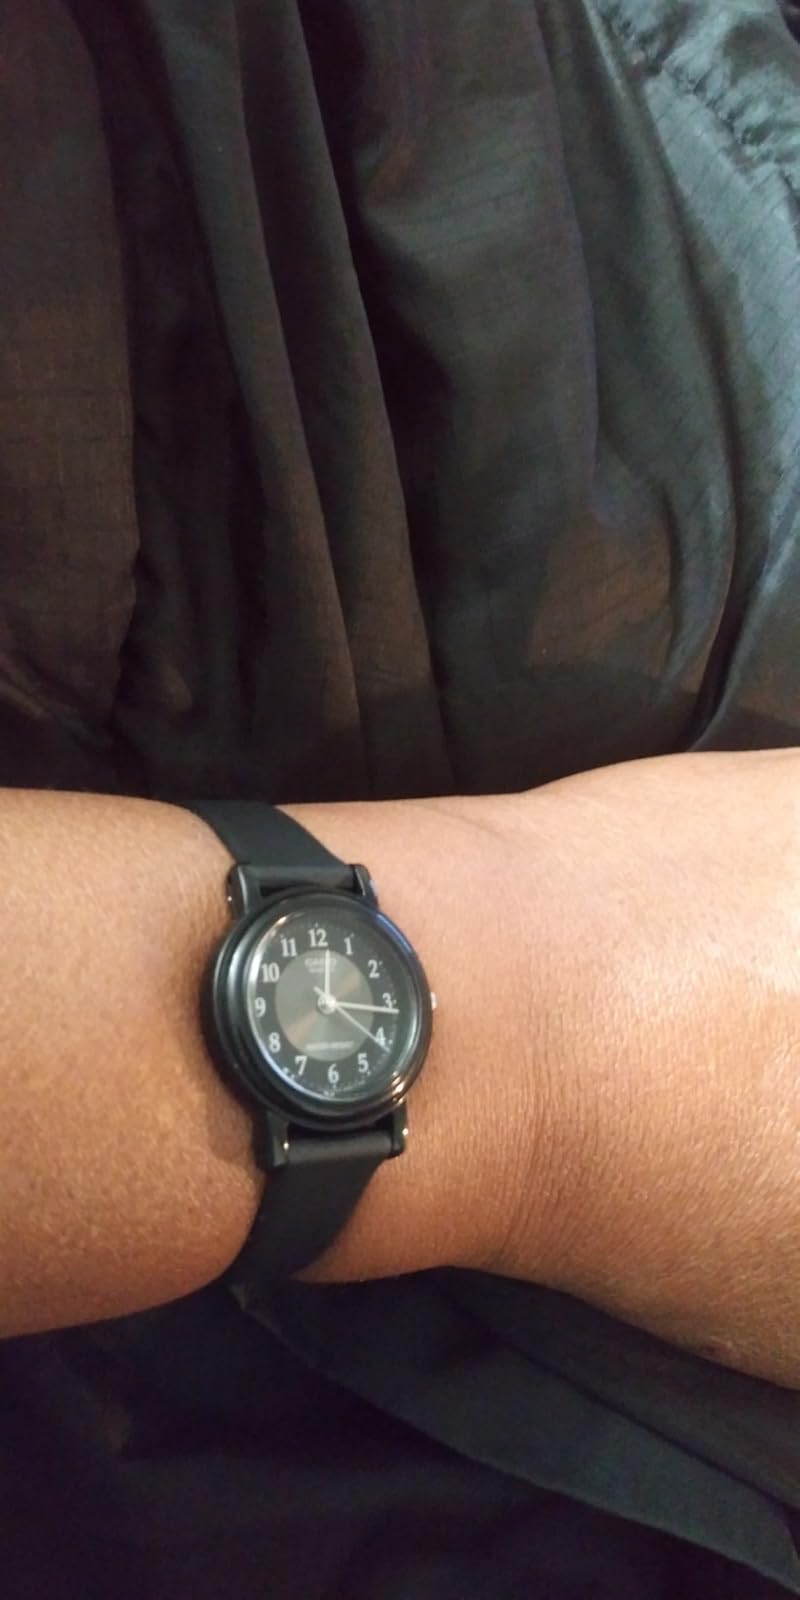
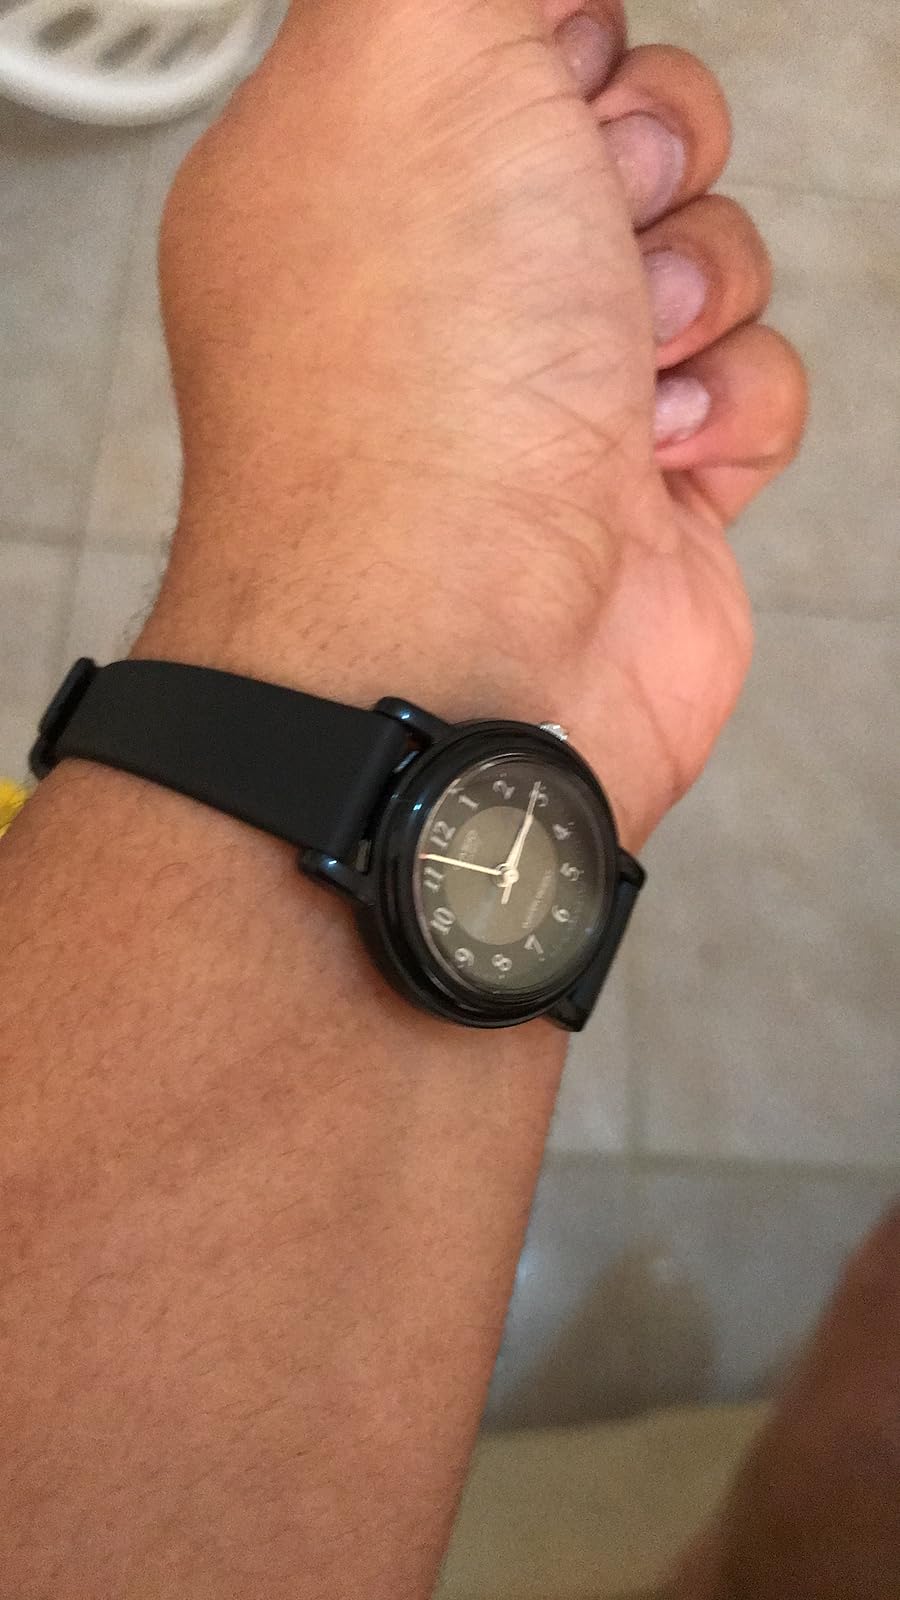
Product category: accessories_watch
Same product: yes